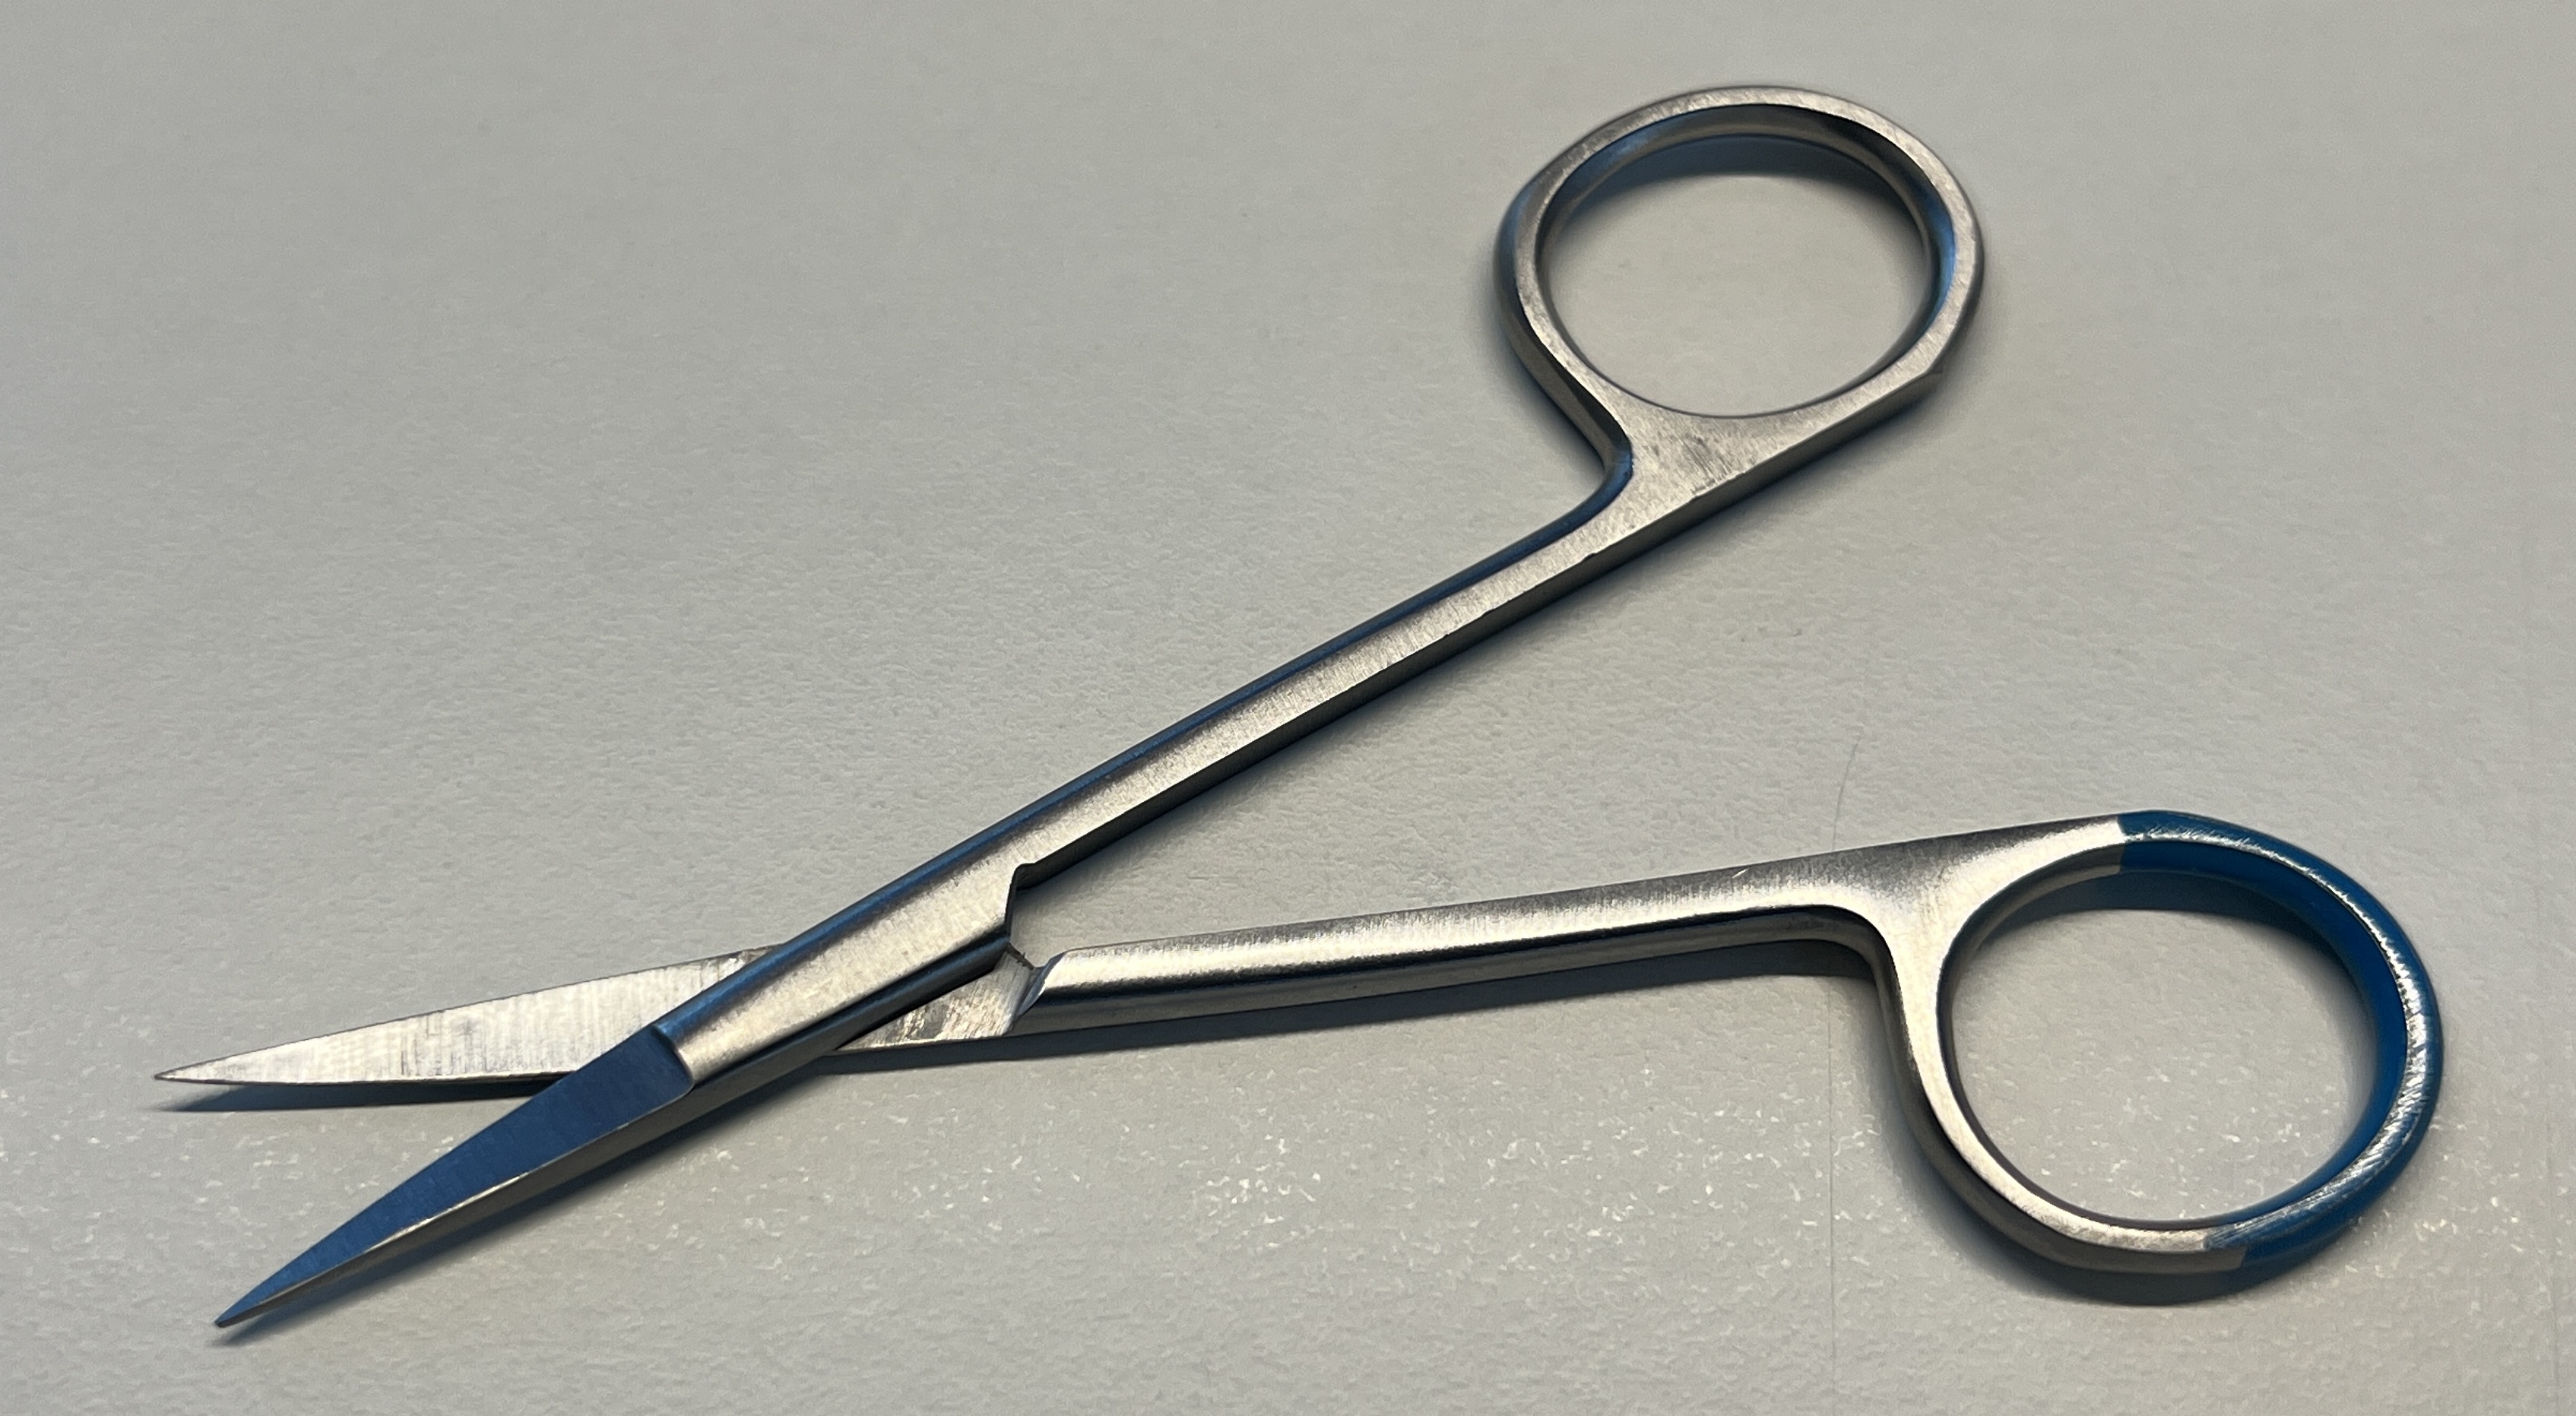
Hinged instrument state: open